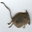
Label: mouse